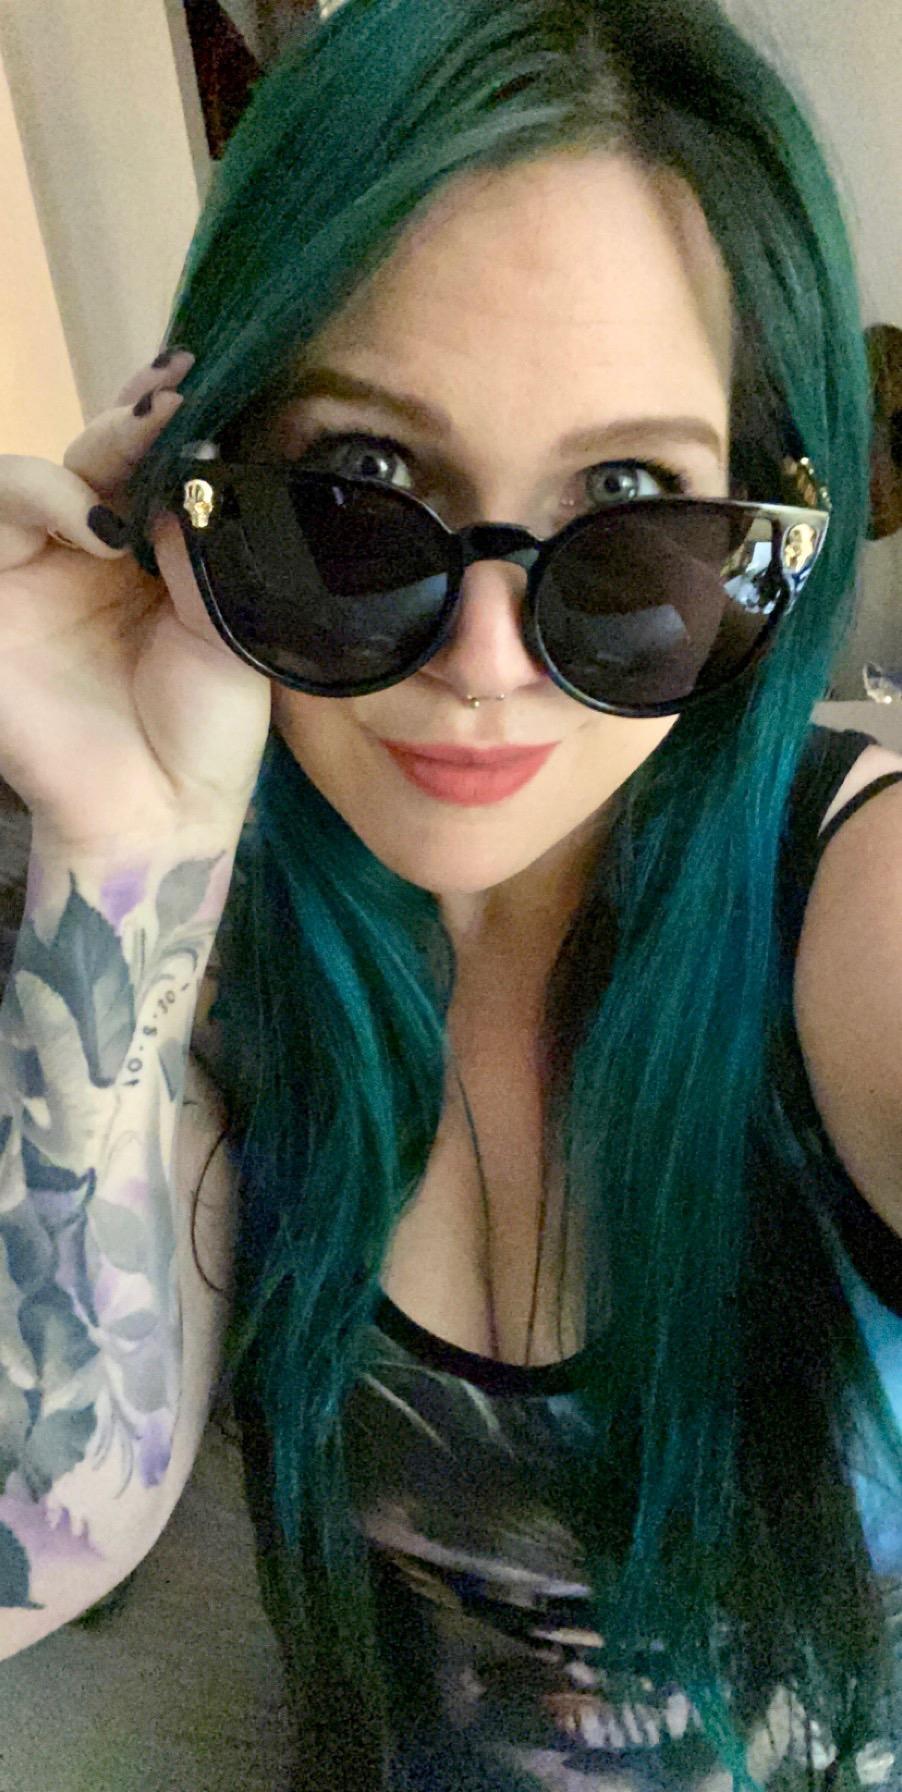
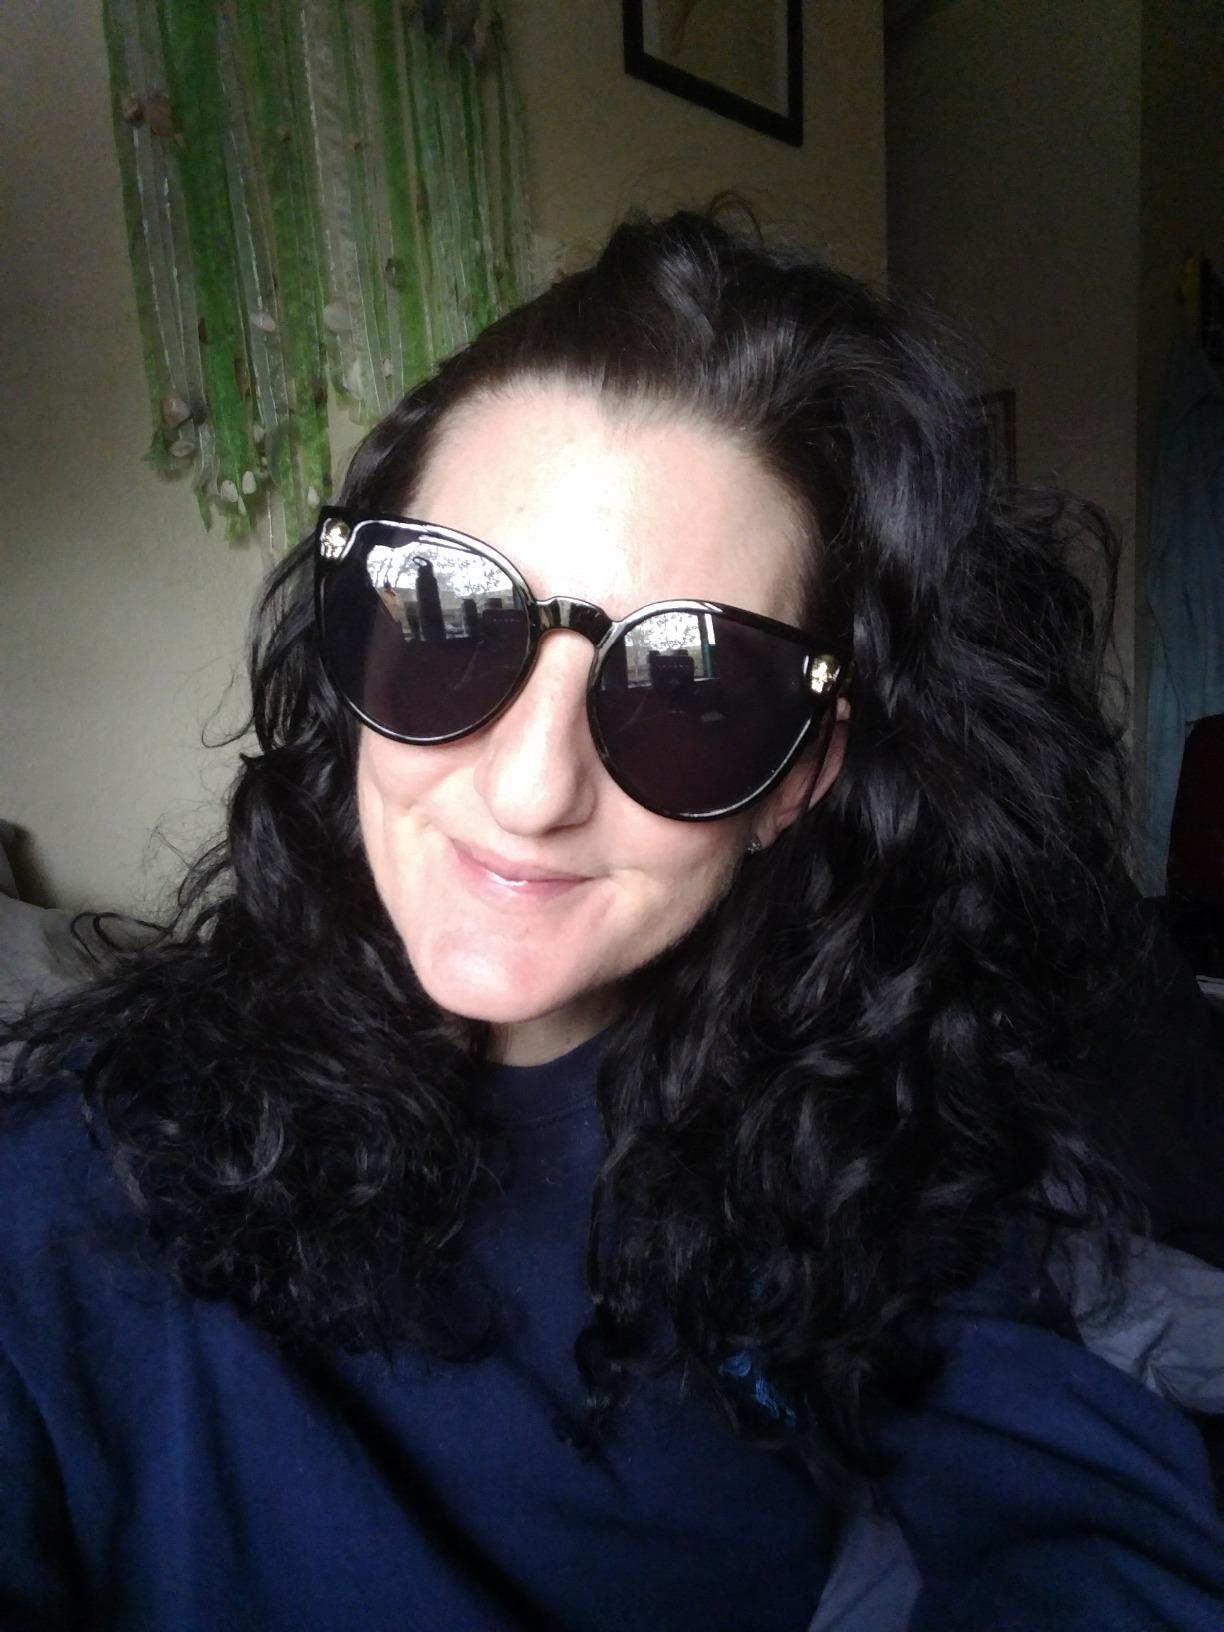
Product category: accessories_sunglasses
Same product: yes